And Now a Word from Our Sponsor

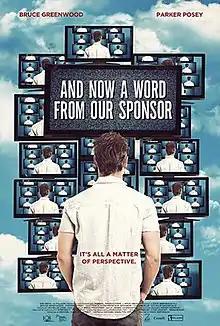

And Now a Word From Our Sponsor is a 2013 Canadian comedy-drama film directed by Zack Bernbaum. It stars Bruce Greenwood, Parker Posey, Allie MacDonald, Rhys Ward. Greenwood plays a burnt-out ad man who can only speak in product catch phrases.